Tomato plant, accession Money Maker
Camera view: horizontal (90 deg, fisheye); turntable rotation: 60 degrees
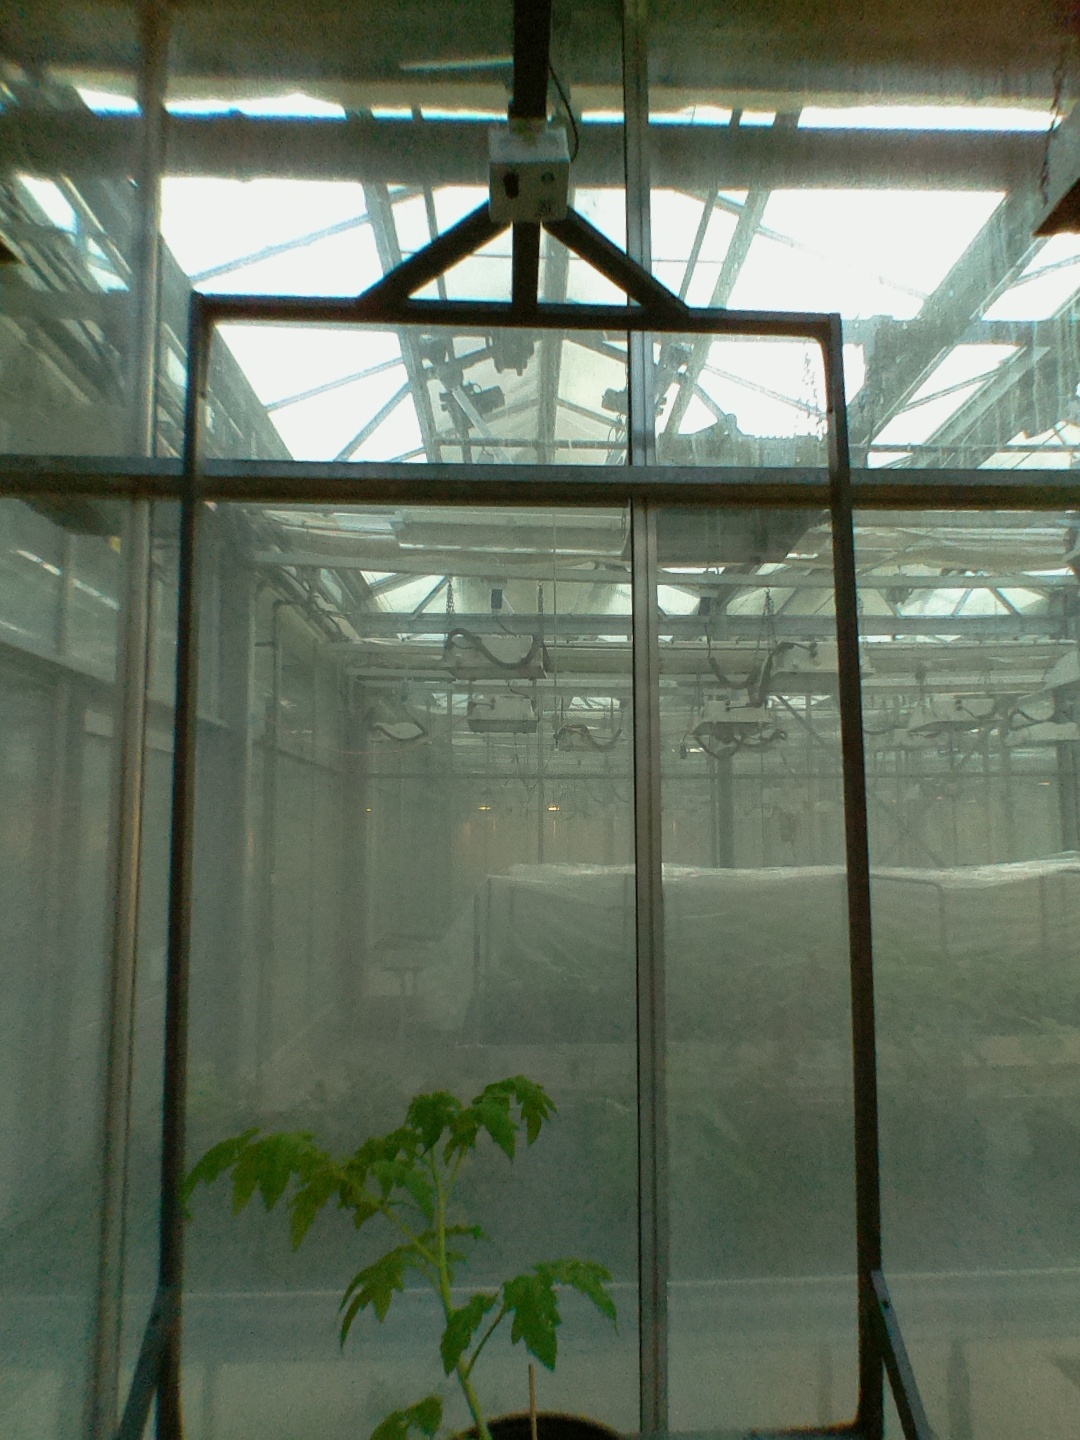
BBCH growth stage 13: 6 of true leaves visible